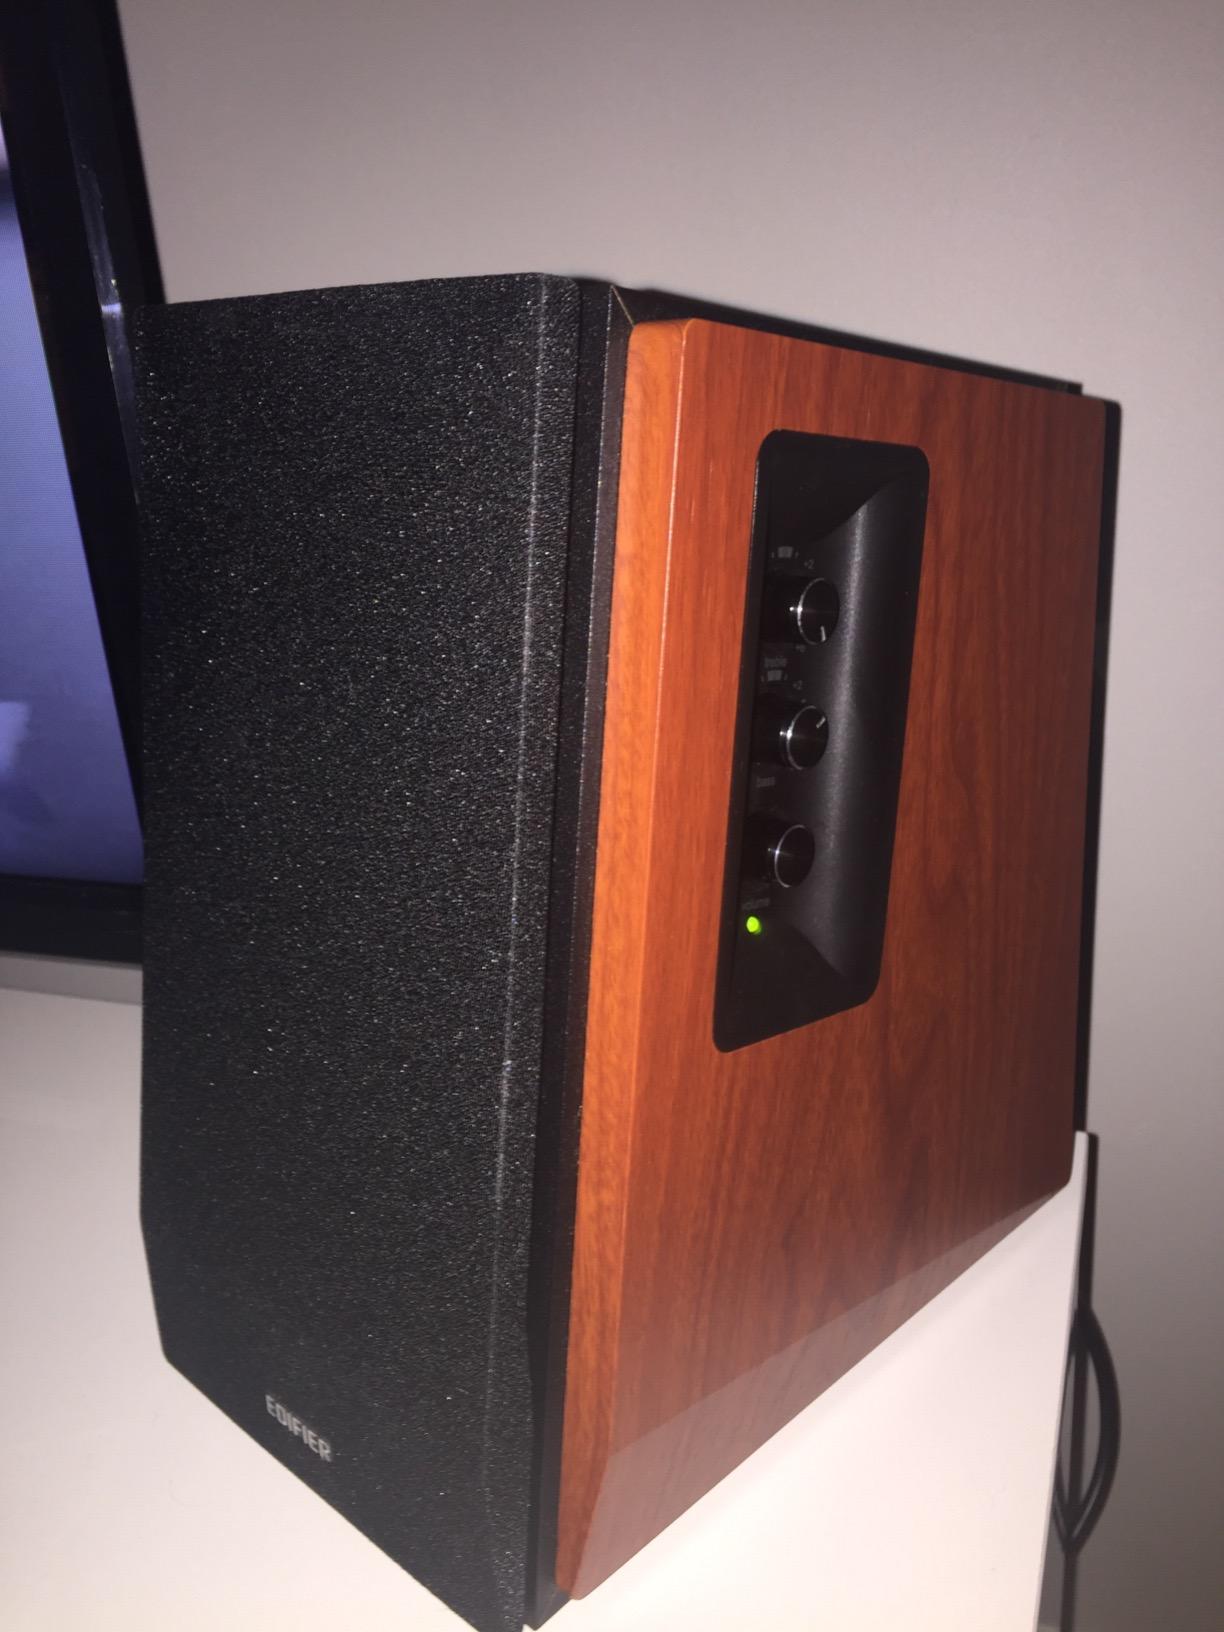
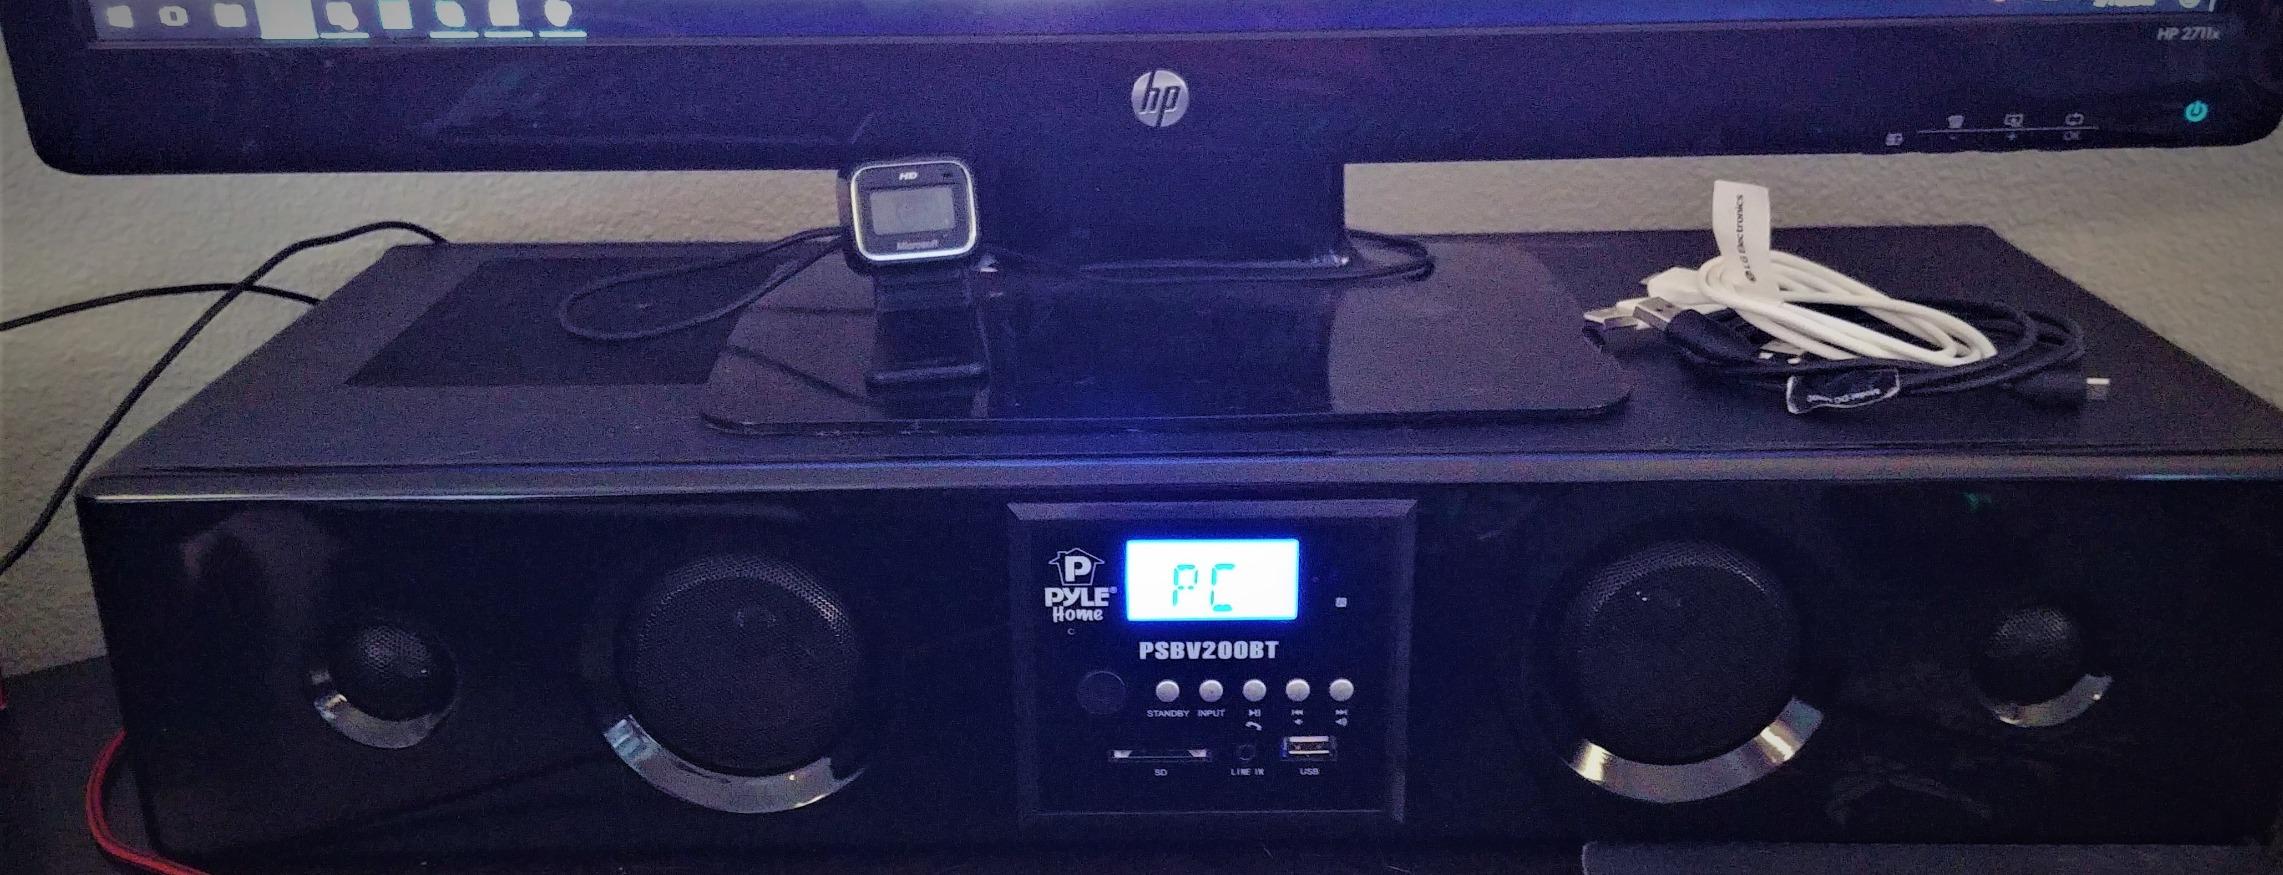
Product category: speaker
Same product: no